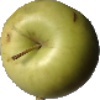
Label: Apple Golden 3